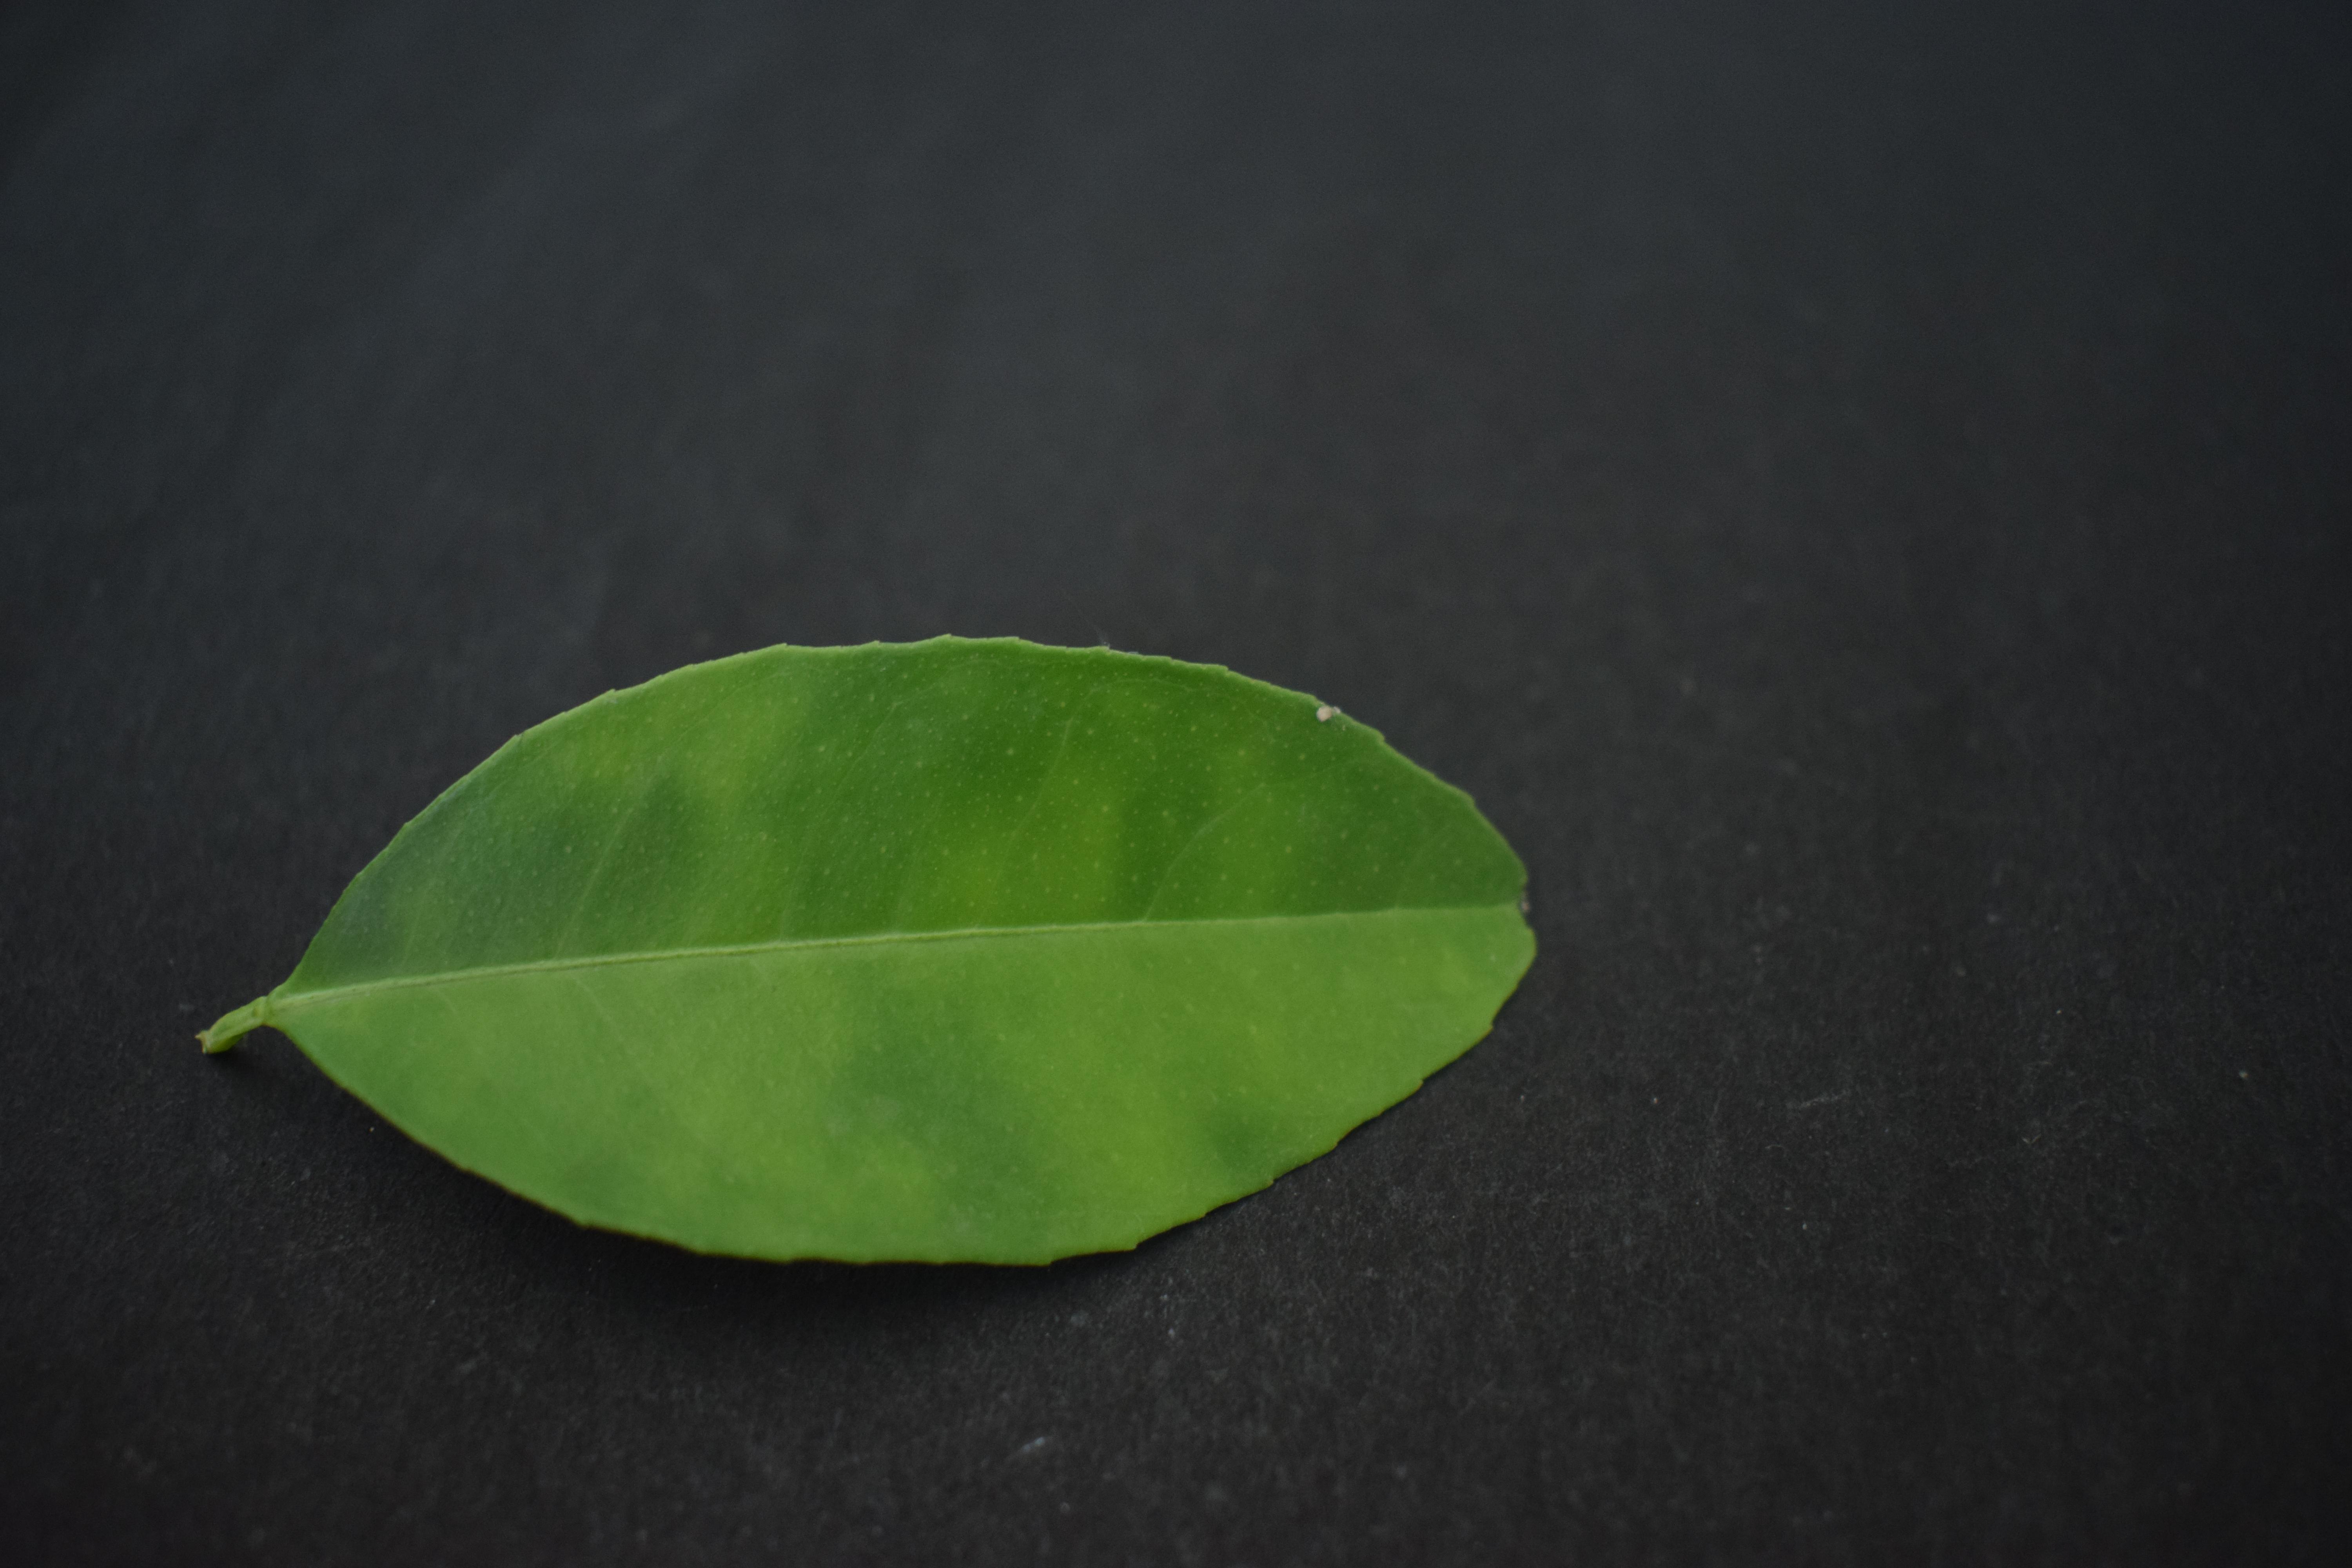
Plant species: Lemon